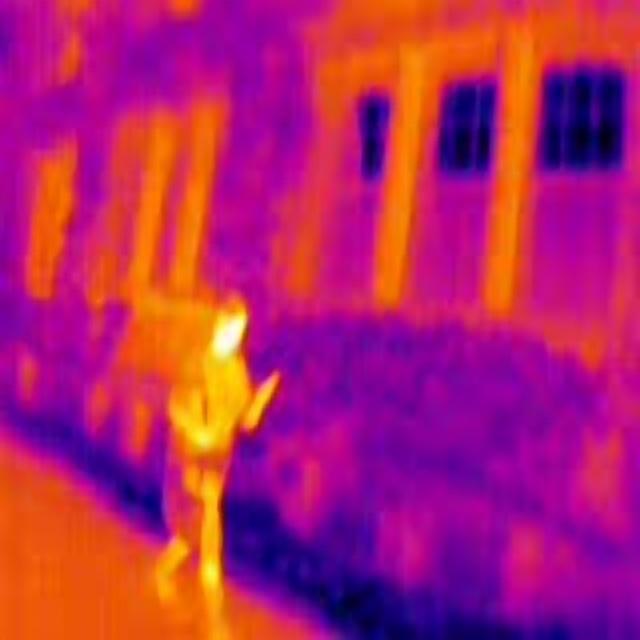
Detected objects:
label: person